Lilet

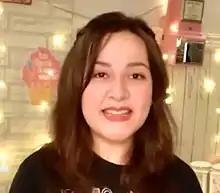

Maria Luz Lilet Navarro Jodloman-Esteban (born January 17, 1974), professionally known as Lilet, is a Filipino singer, television host, actress, and model. She is known as "The Muse Of OPM" (Original Pilipino Music).